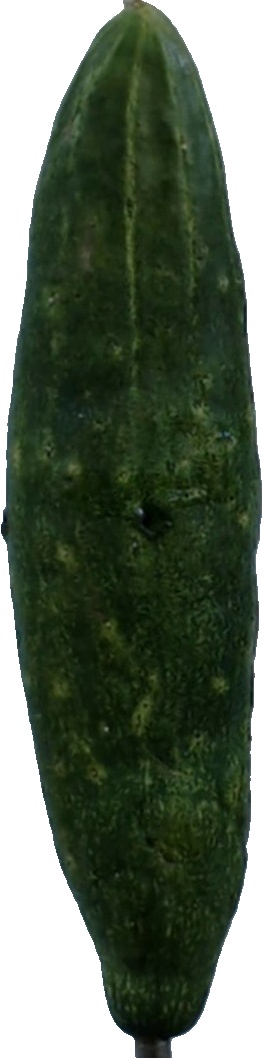
Label: cucumber_3